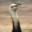
Label: bird